Joseph Kronser Hotel and Saloon

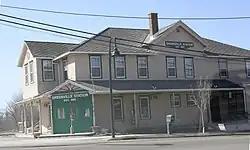
The hotel and saloon in 2010

The Joseph Kronser Hotel and Saloon of Greenville, Wisconsin, United States, was built in 1897. The hotel and saloon also were primarily intended for railroad travelers along the adjacent Chicago and North Western Railway line. The hotel had five rooms available and also housed the ticket office for the railroad. The building also featured the first post office in town until the 1940s, a barbershop from the 1940s to 1968 and a gas station after 1929.